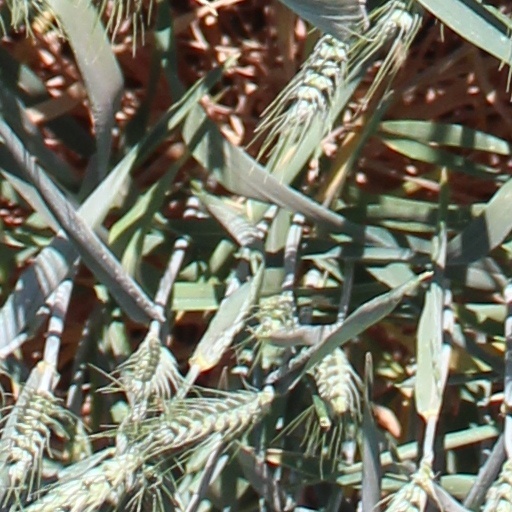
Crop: wheat